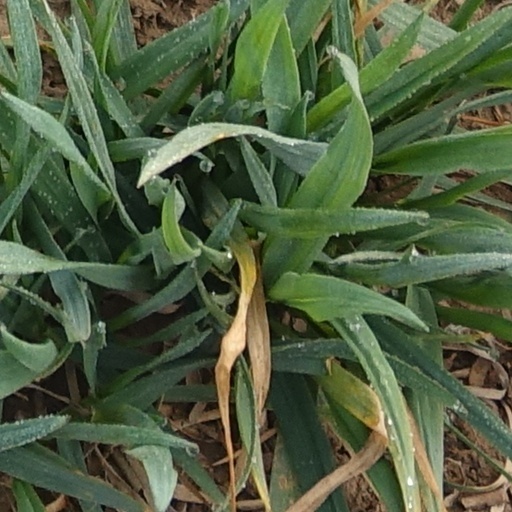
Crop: wheat